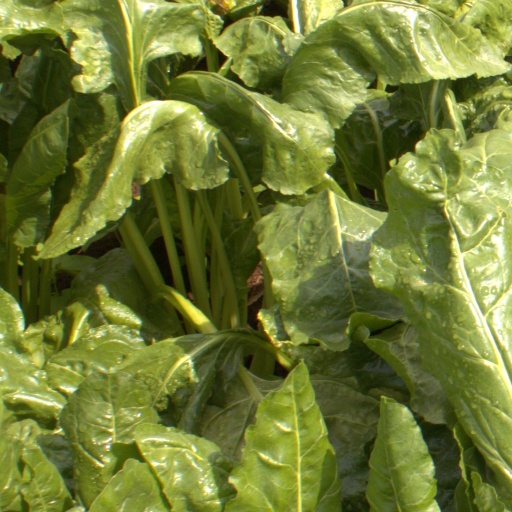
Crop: sugar beet